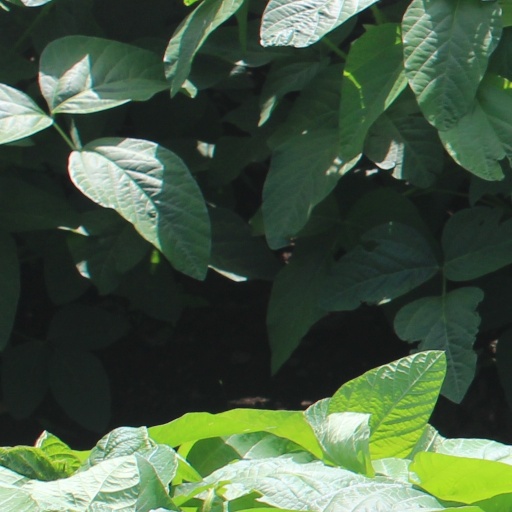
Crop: soybean